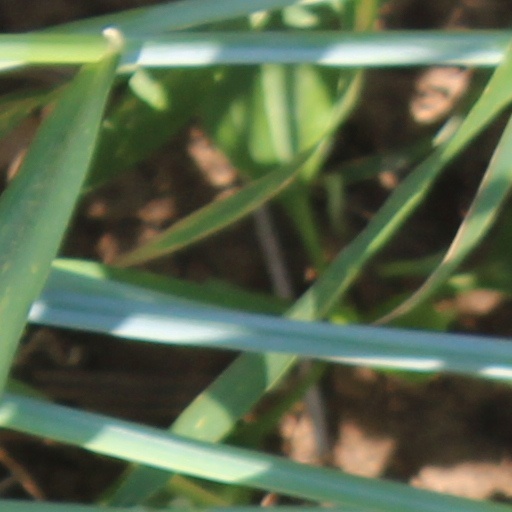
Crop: wheat